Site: brandenburg
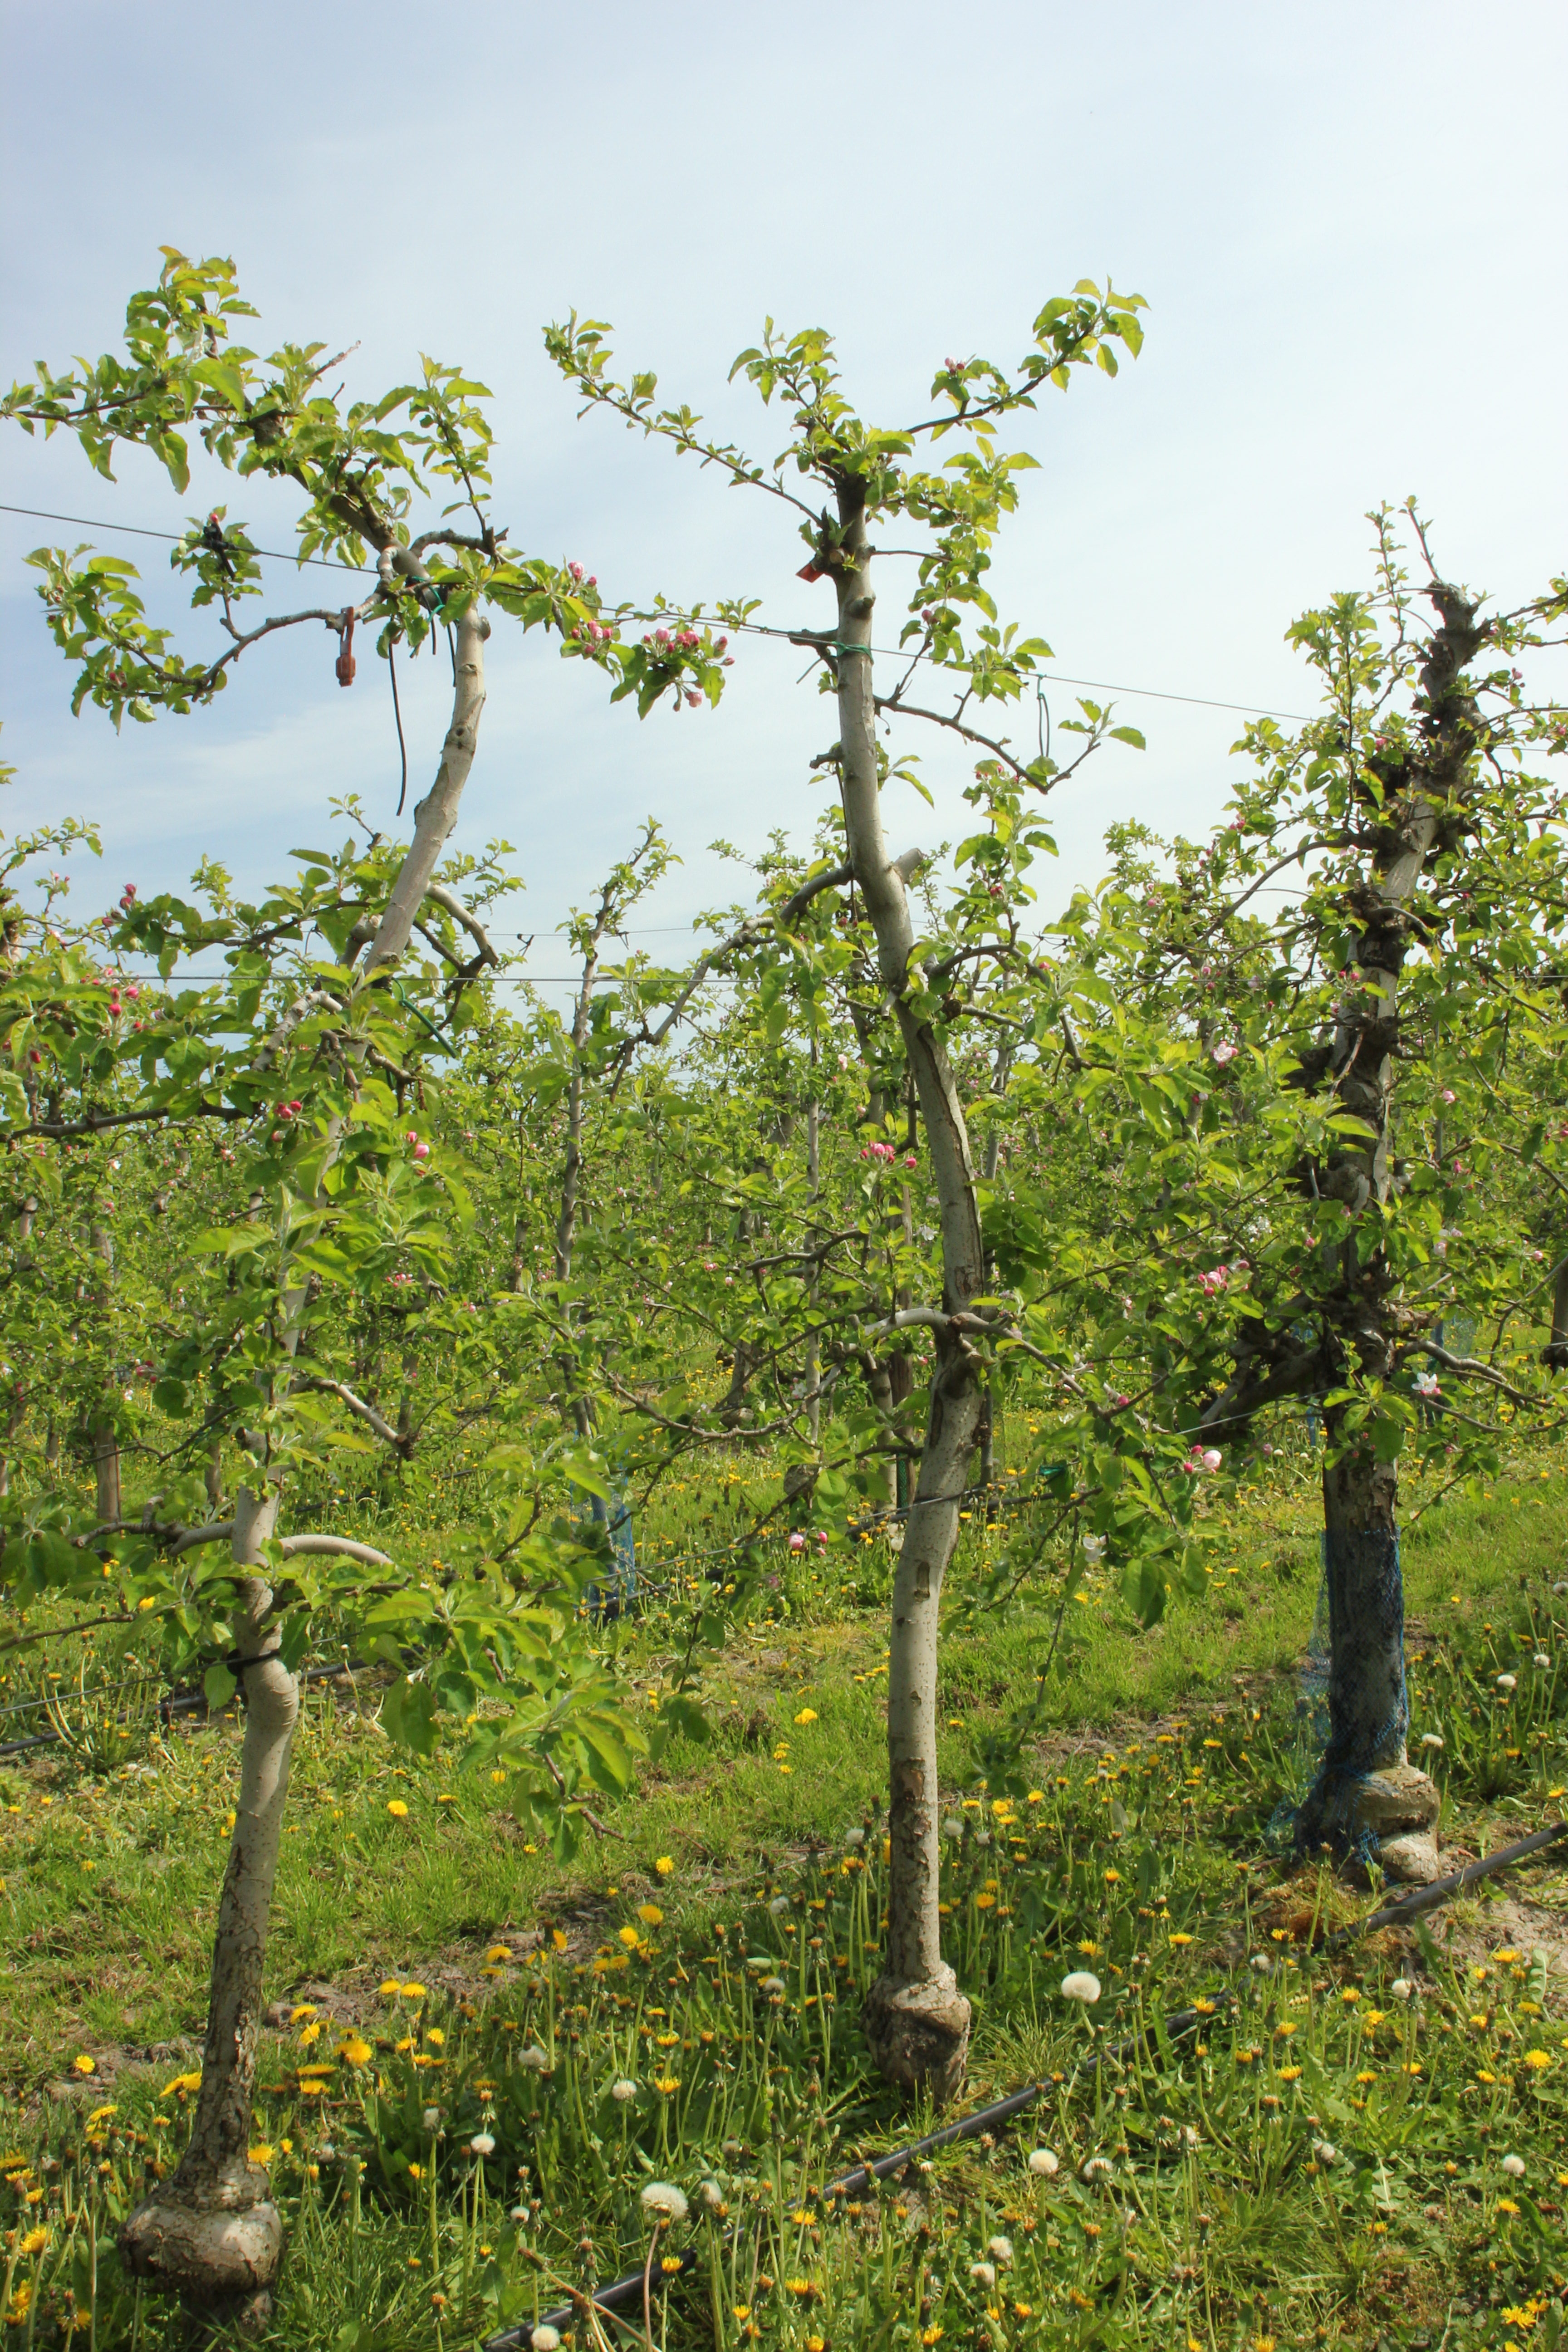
Growth stage (BBCH 60): Flowering